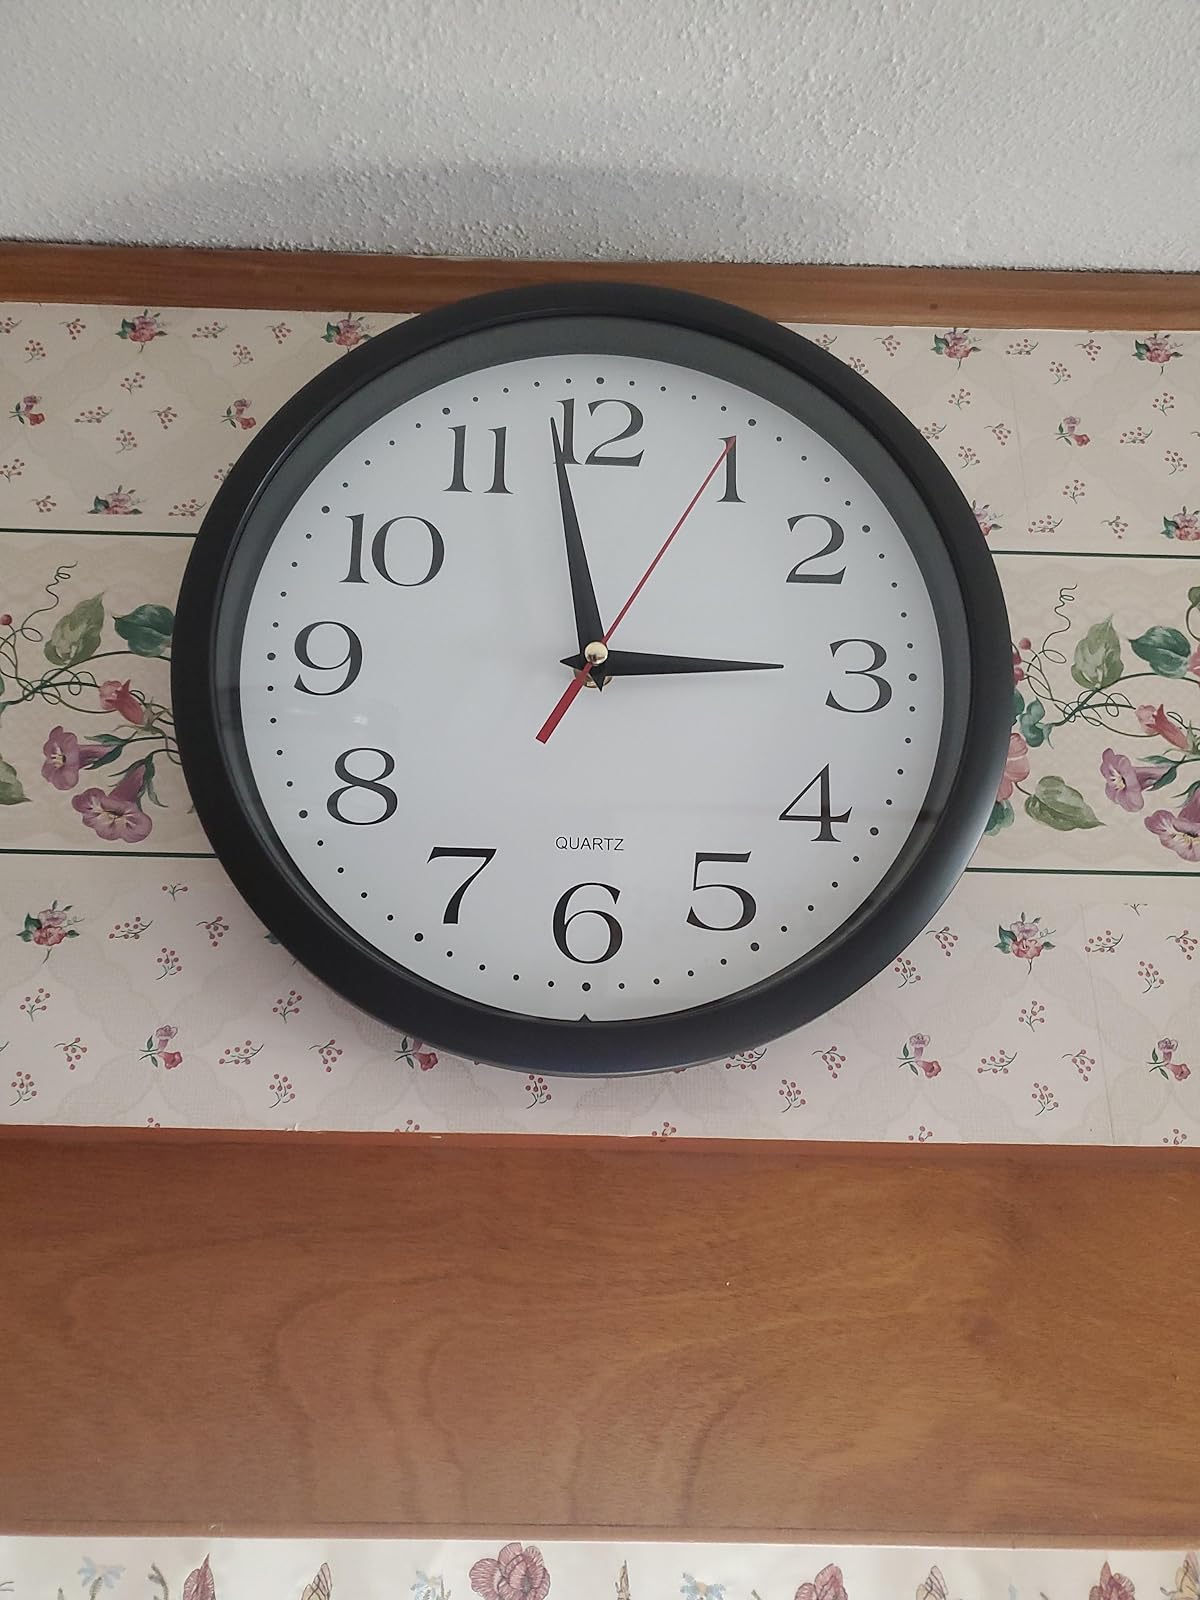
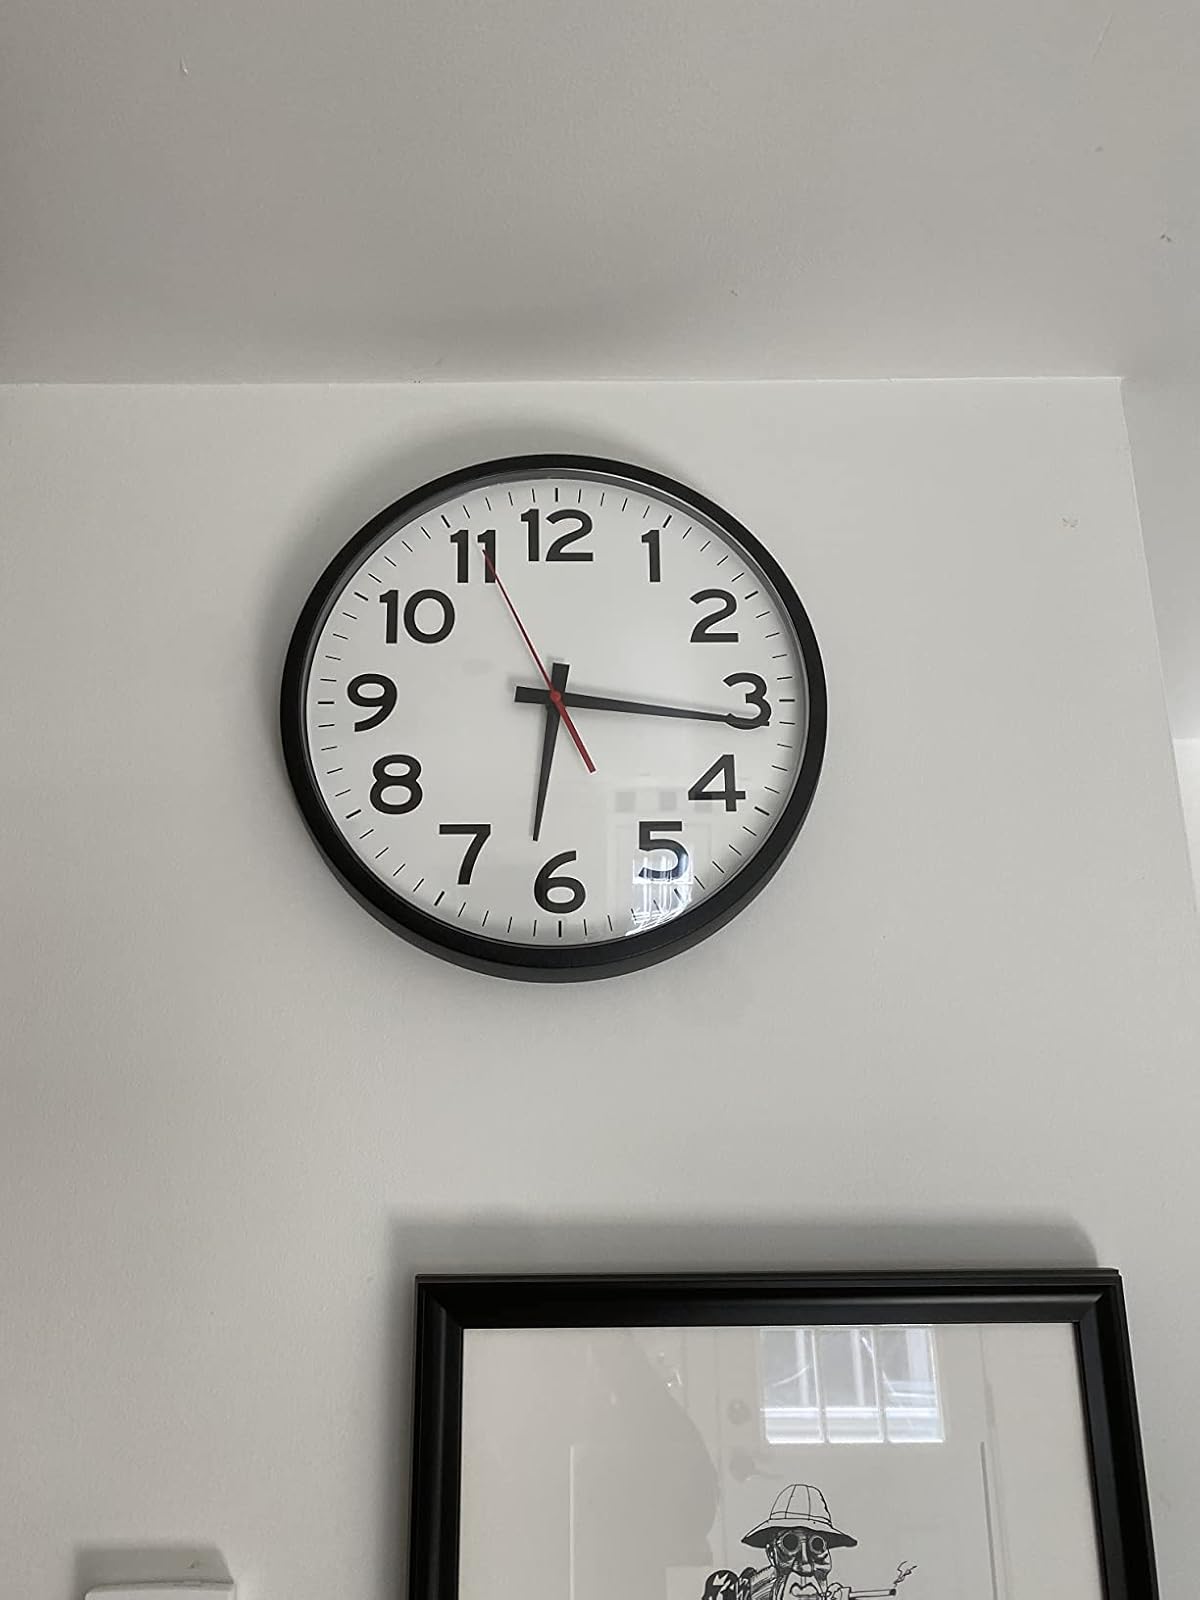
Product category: clock
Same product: no